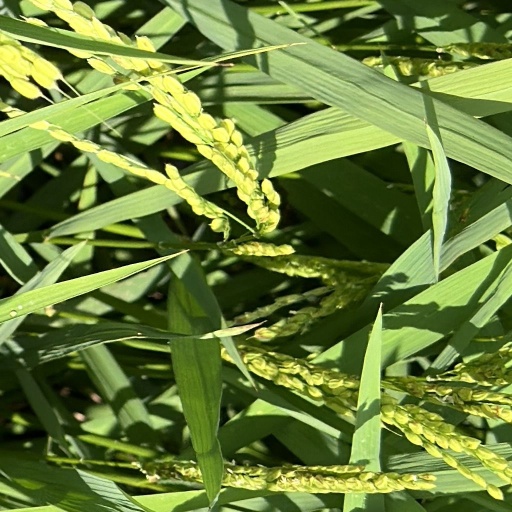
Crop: rice